Peggy Lipton

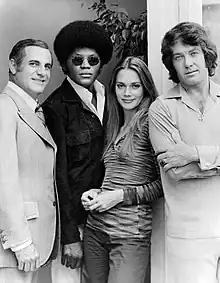
Peggy Lipton with fellow "Mod Squad" cast members Tige Andrews, Clarence Williams III, and Michael Cole.

Lipton starred in "The Mod Squad" as one of a trio of Los Angeles undercover "hippie cops". Appearing waiflike and vulnerable, as David Hutchings wrote, her performance as "canary with a broken wing" Julie Barnes earned her four Emmy Award nominations and four Golden Globe Award nominations during her tenure. In 1971, she won a Golden Globe Award for Best TV Actress in a Drama. Thin with long, straight, ash blonde hair, clad in mini-skirts, bell bottoms, and love beads, Lipton's Julie Barnes became a fashion icon and the hip "it girl" of her time.